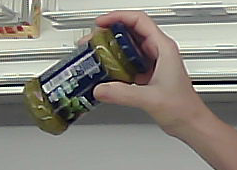
Product: barilla_pesto